Forward pass

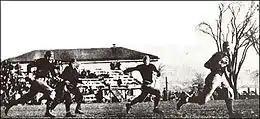
Knute Rockne of Notre Dame running away from Army after a forward pass from Gus Dorais, 1913

Knute Rockne and Gus Dorais worked on the pass while lifeguarding on a Lake Erie beach at Cedar Point in Sandusky, Ohio, during the summer of 1913. That year, Jesse Harper, Notre Dame head coach, also showed how the pass could be used by a smaller team to beat a bigger one, first utilizing it to defeat rival Army. After it was used against a major school on a national stage in this game, the forward pass rapidly gained popularity.